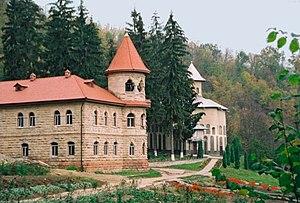
La Moldavie, en forme longue république de Moldavie ou république de Moldova, en roumain Moldova et Republica Moldova, est un pays enclavé d'Europe orientale situé entre la Roumanie et l'Ukraine, englobant des parties des régions historiques de Bessarabie et de Podolie méridionale. Sa capitale est Chișinău.
La culture de la Moldavie, pays enclavé d'Europe du Sud-Est, désigne d'abord les pratiques culturelles observables de ses habitants. Dans l'État de la République de Moldavie, se croisent, entre autres, la culture latine de Moldavie et la culture slave en Moldavie. Pour la culture de la Moldavie roumaine, voir l'article Culture de la Roumanie.